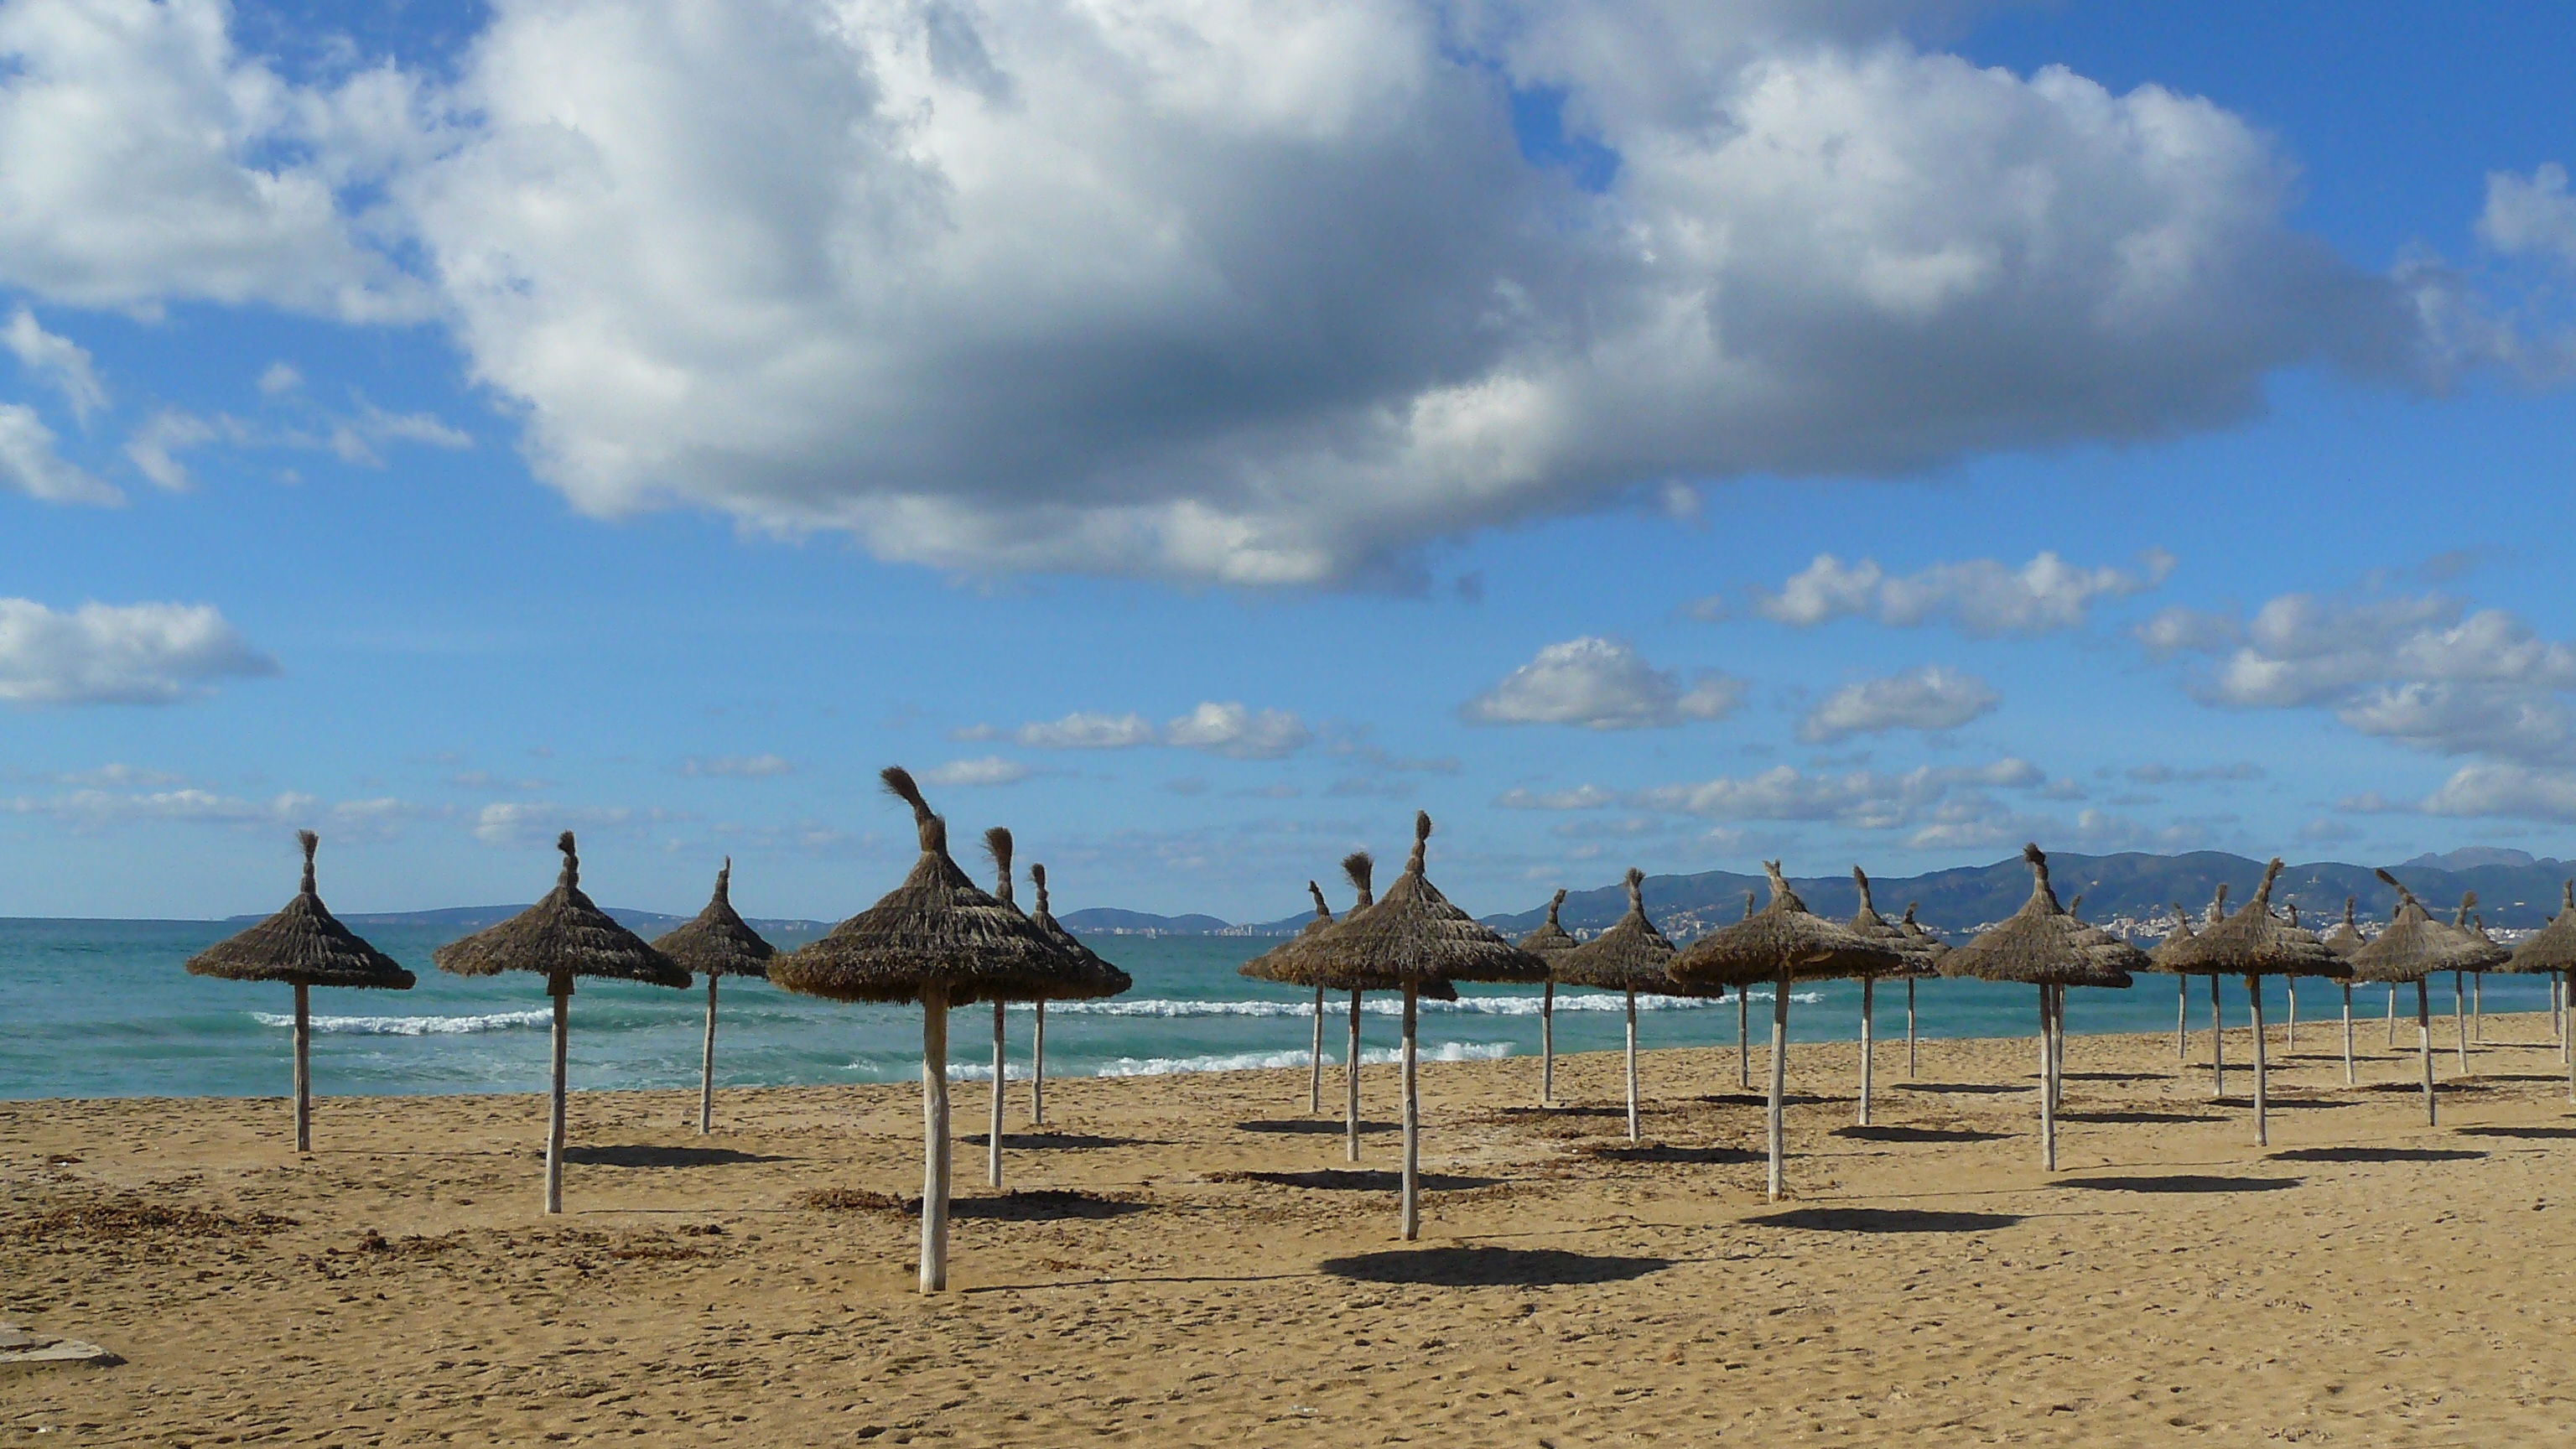
beach, sea, coast, sand, ocean, horizon, cloud, sky, shore, lake, wind, travel, mediterranean, holiday, bay, island, empty, lonely, body of water, south, spain, wetland, mallorca, habitat, sand beach, balearic islands, playa de palma, parasols, natural environment